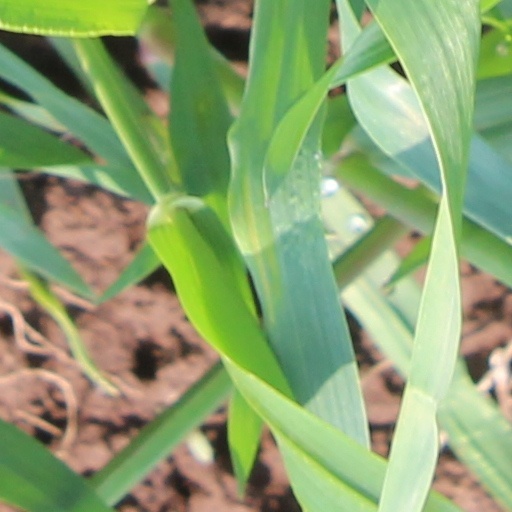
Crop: wheat